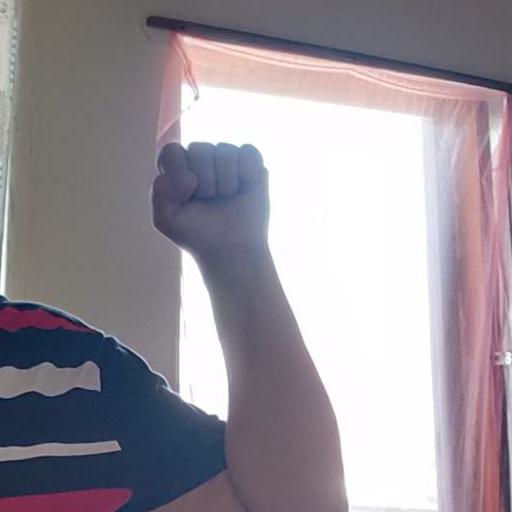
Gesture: fist